Thievy Bifouma

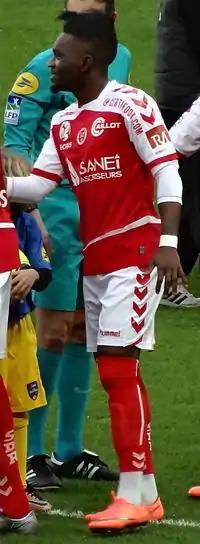
Bifouma before a match with Reims

Thievy Guivane Bifouma Koulossa (born 13 May 1992) is a professional footballer who plays as a forward for Persian Gulf Pro League club Persepolis.